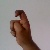
The image shows a hand gesture representing the letter 'X' in Indian Sign Language.